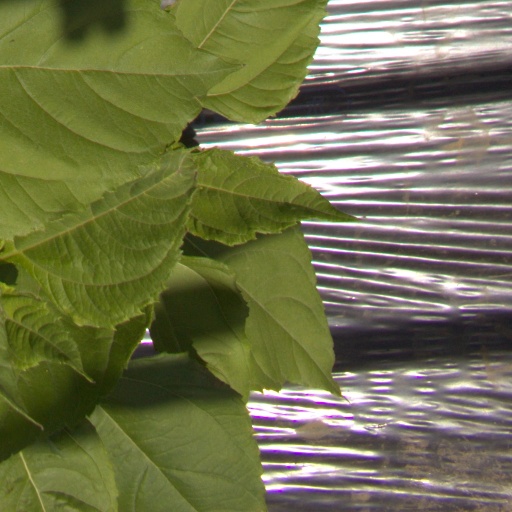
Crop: Jerusalem artichoke